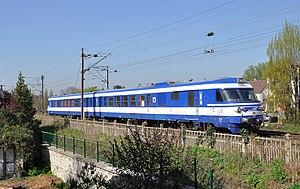
L'ETG Astrée passe Poissy (Yvelines) le 02 avril 2012
L'Élément à turbine à gaz, ou Turbotrain de première génération, était une rame automotrice articulée propulsée par une turbine à gaz et un moteur Diesel, fruit de cinq années de recherches et développement menées sur le prototype expérimental TGS.